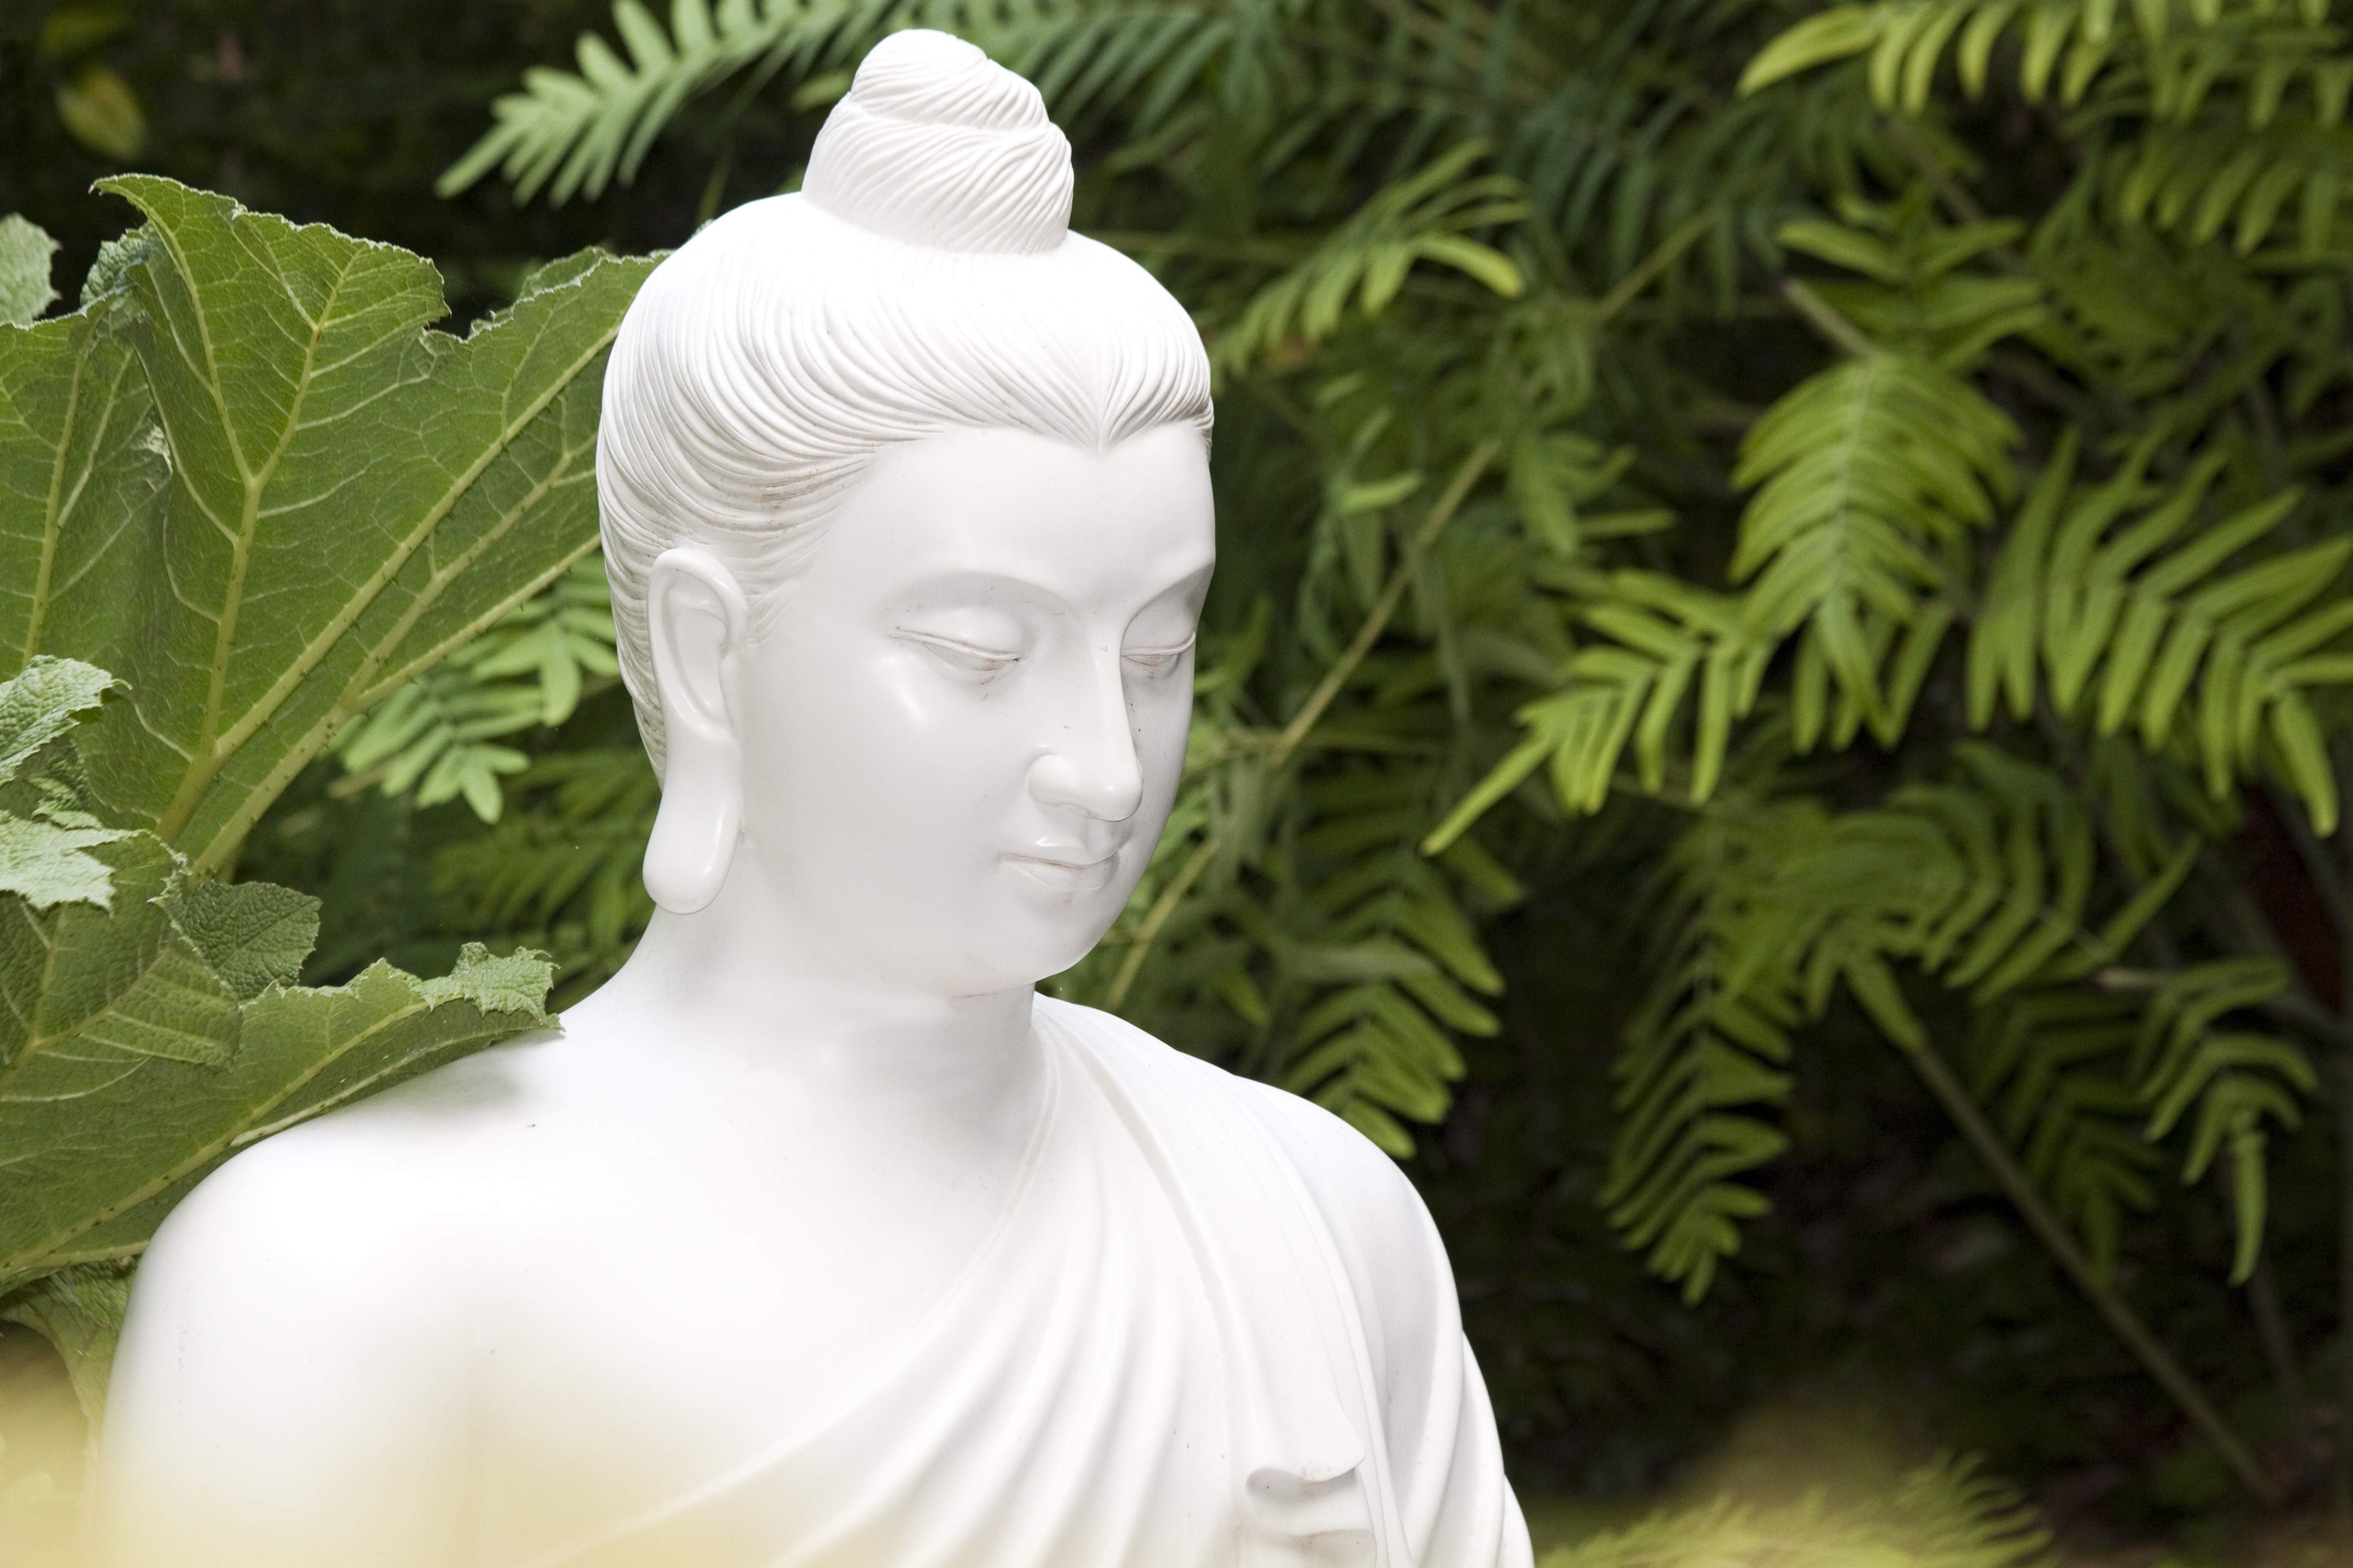
flower, monument, statue, green, park, religion, asia, spiritual, sculpture, art, figure, head, buddha, deity, carving, spirituality, fern stlich, fictional character, gautama buddha